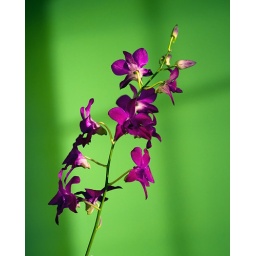
A dendrobium orchid in the kitchen at our house Tuesday, Sept. 9, 2008, in Monticello, Ill.